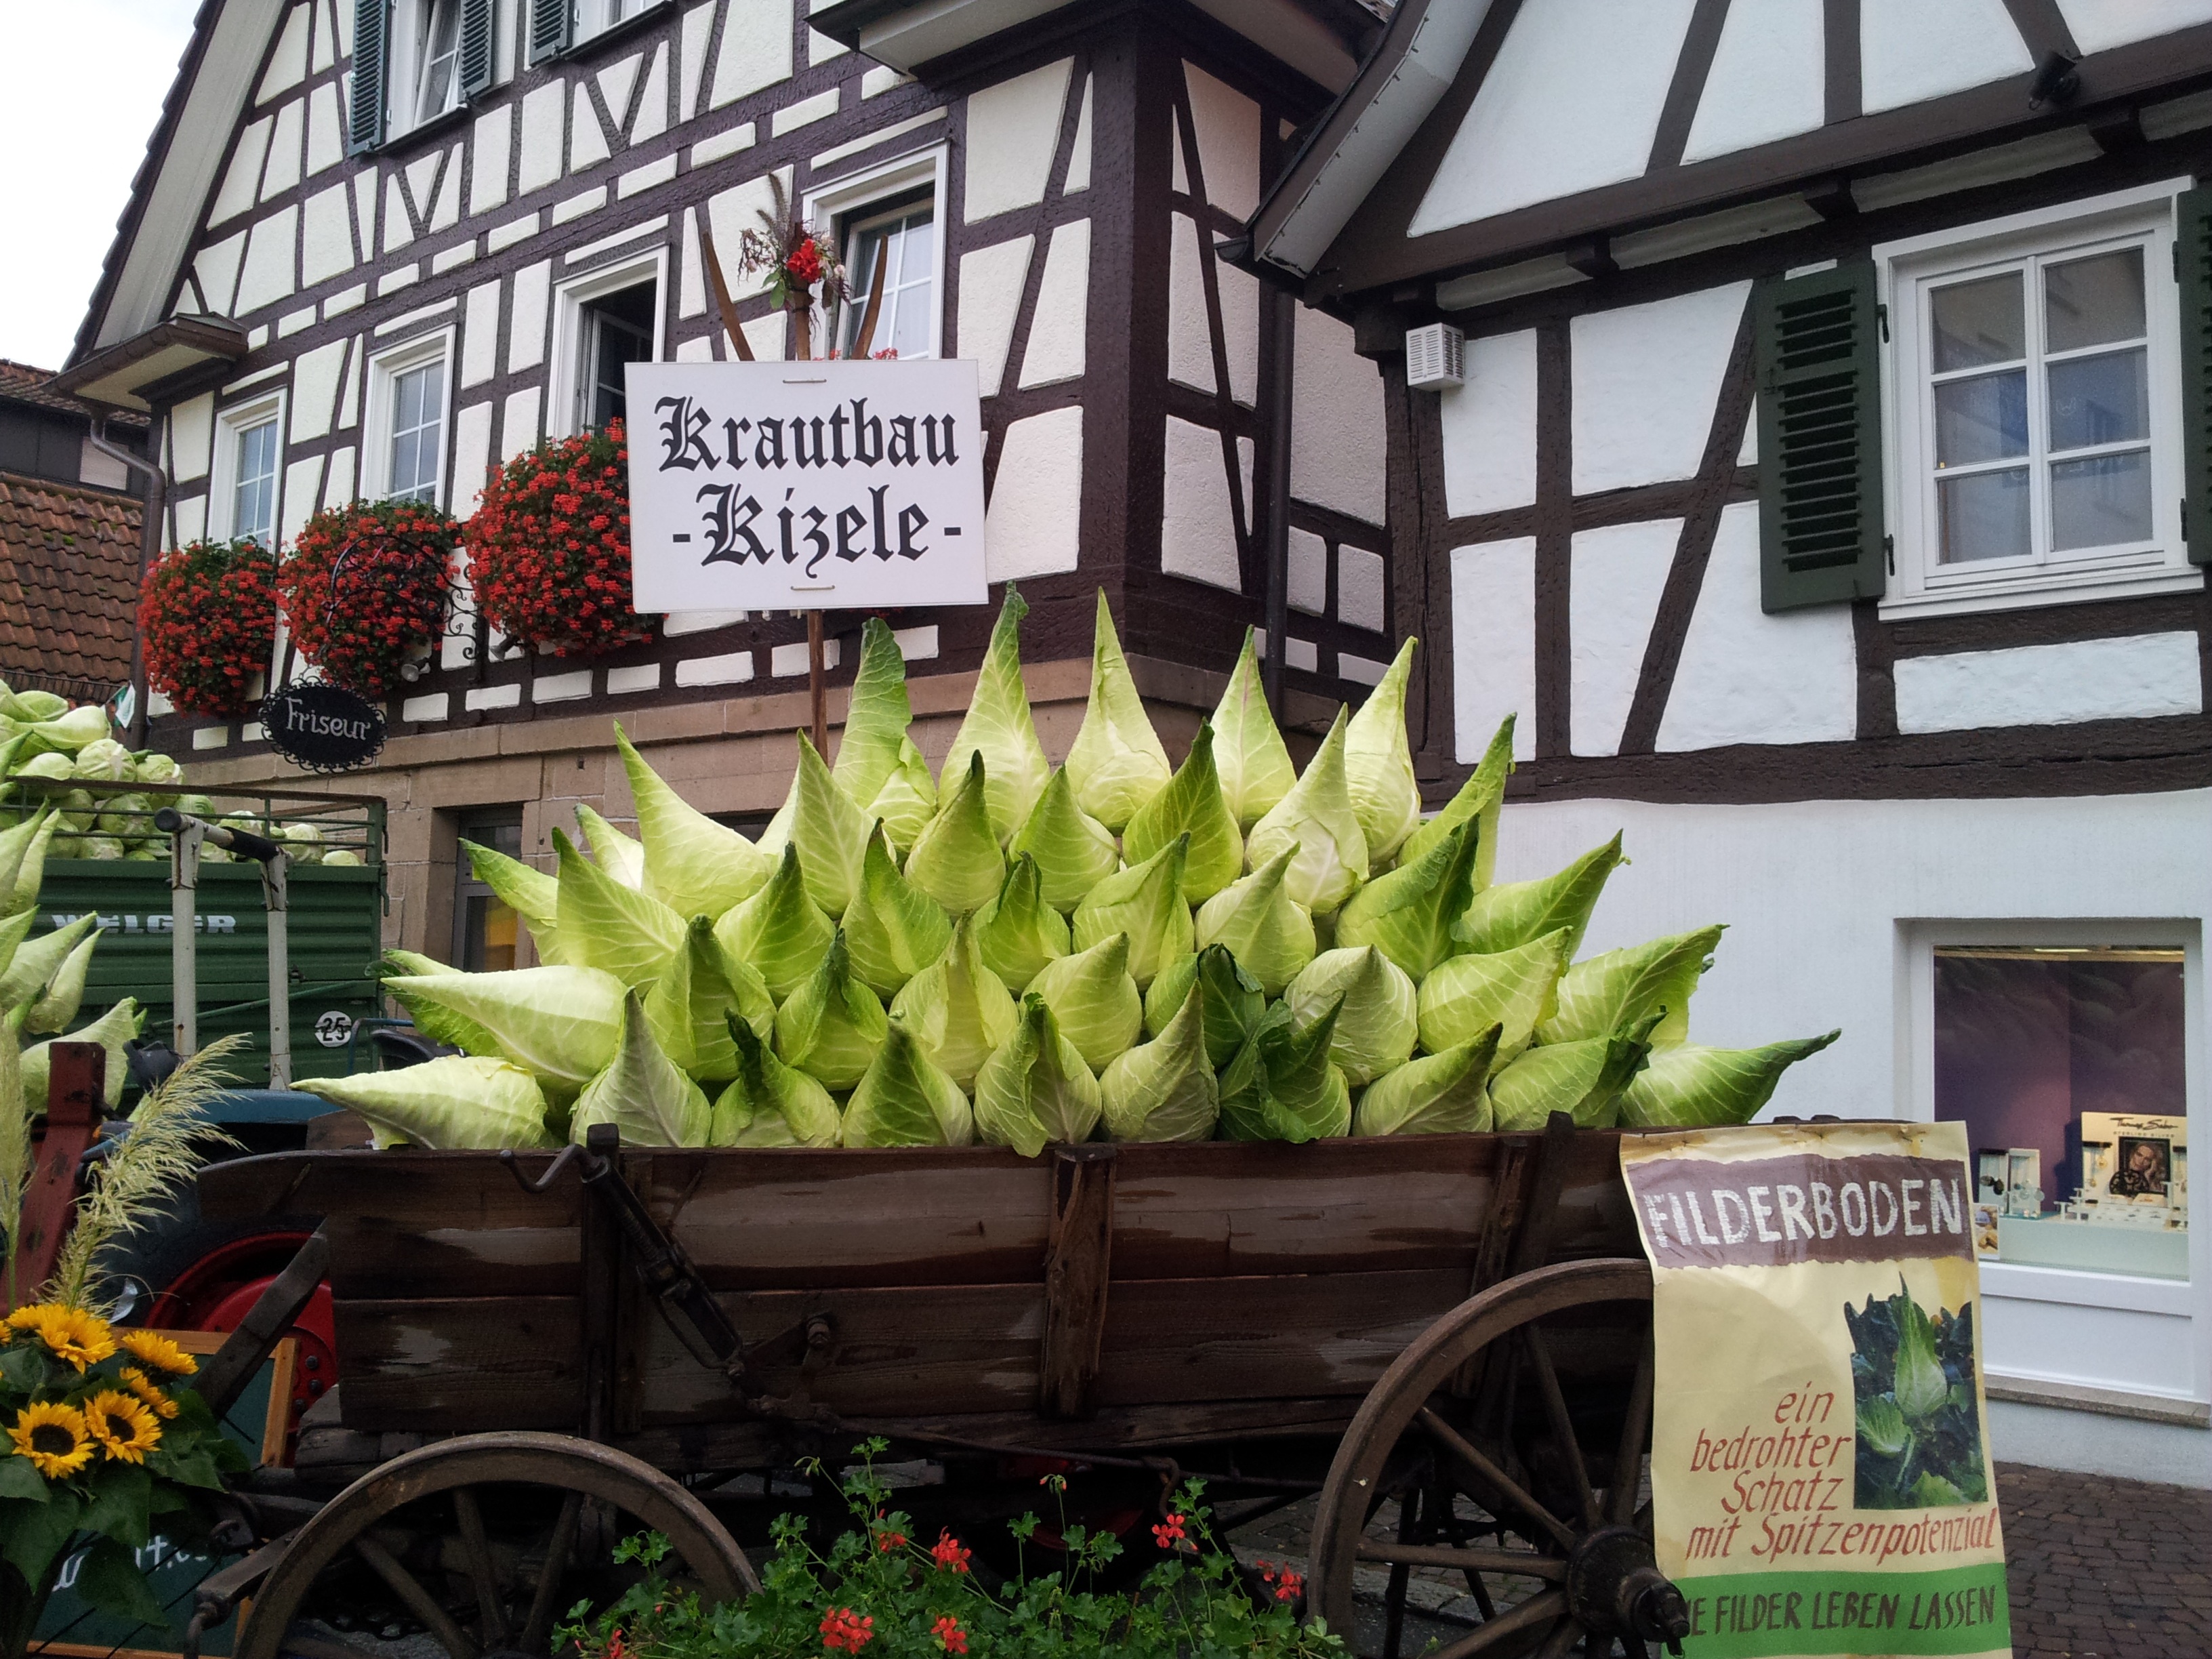
plant, flower, restaurant, herb, garden, yard, stuttgart, cabbage festival